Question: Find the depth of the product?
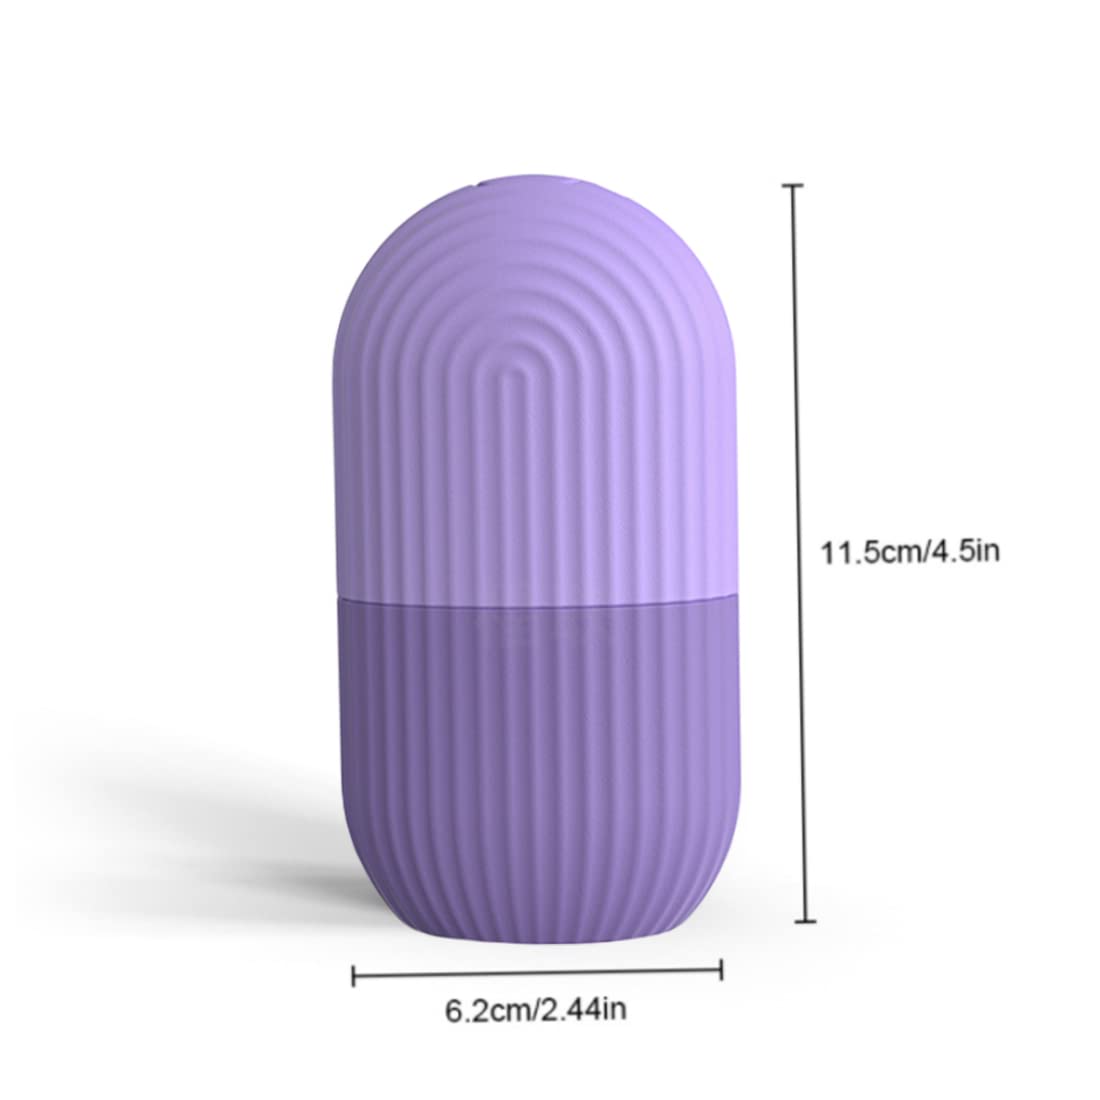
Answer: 11.5 centimetre